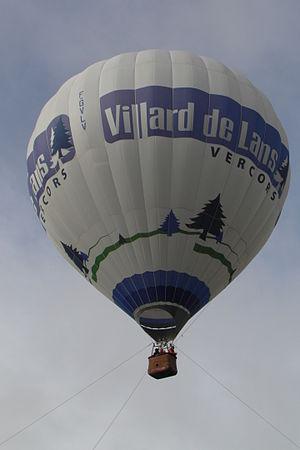
Mongolfière Villard de Lans
Villard-de-Lans [vilaʁ.də.lɑ̃] est une commune française située, géographiquement dans le massif du Vercors, administrativement dans le département de l'Isère, en région Auvergne-Rhône-Alpes et, autrefois rattachée à l'ancienne province du Dauphiné.